Kami Sendai Station

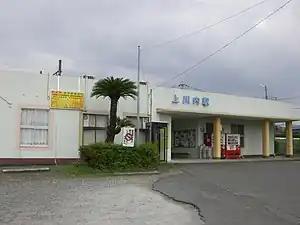
Kami Sendai Station in 2007

is a passenger railway station located in the city of Satsumasendai, Kagoshima Prefecture, Japan. It is operated by third-sector railway company Hisatsu Orange Railway.